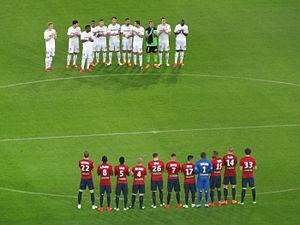
Le derby du Nord est le nom couramment donné à une rencontre de football opposant le Racing Club de Lens, club minier et à la ferveur populaire, à l'Olympique lillois jusqu'en 1944 puis au LOSC Lille, club de la grande métropole lilloise.
Benjamin Pavard, né le 28 mars 1996 à Maubeuge en France, est un footballeur international français qui évolue au poste de défenseur au Bayern Munich.
Cet article traite des rivalités dans le football en Nord-Pas-de-Calais.